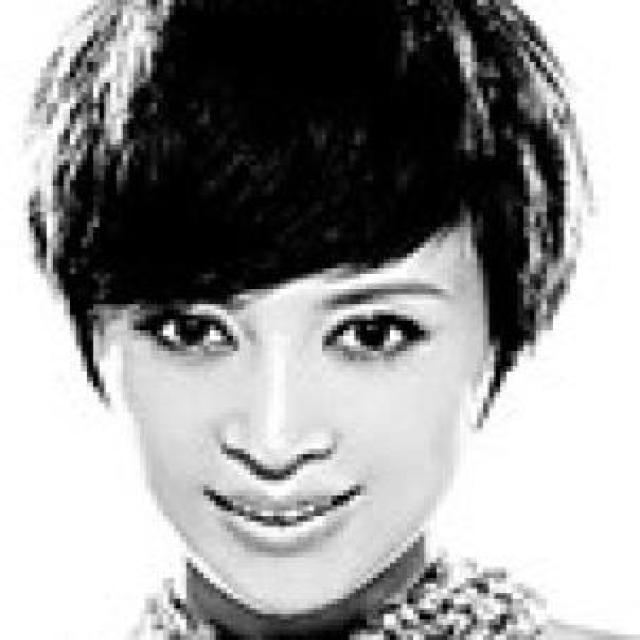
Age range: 21-44